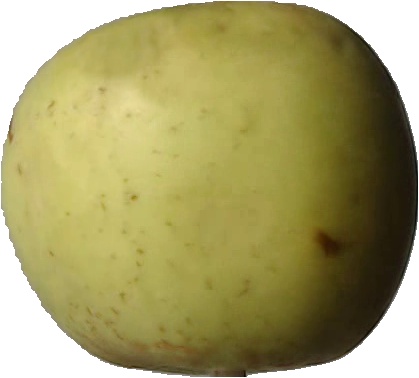
Label: apple_golden_3